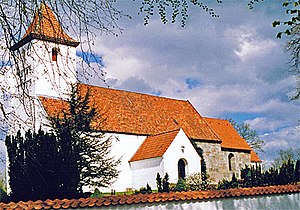
Astrup Kirke (Aarhus Kommune)
Astrup Kirke
Astrup Kirke, Århus Kommune, Ning Herred, Århus Amt, Denmark
Astrup Kirke ligger på en bakke øst for Solbjerg i Astrup Sogn i Ning Herred.